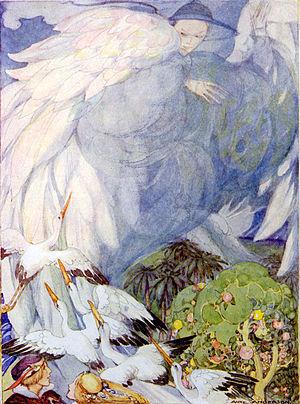
Le Jardin du Paradis est un conte de fées littéraire de Hans Christian Andersen publié par C. A. Reitzel à Copenhague le 19 octobre 1839, en même temps que La Malle volante et Les Cigognes dans le deuxième livret de la Nouvelle Collection des Contes de Fées Racontés aux Enfants.